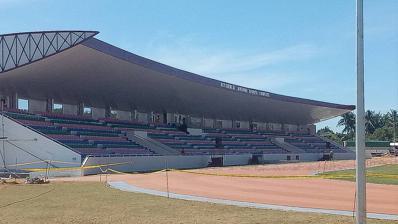
Building: Occidental Mindoro Sports Complex
Country: Unknown
Year built: 2018
Sports complex in San Jose, Philippines Occidental Mindoro Sports Complex Location San Jose , Occidental Mindoro , Philippines Coordinates 12°21′51″N 121°3′36.2″E / 12.36417°N 121.060056°E / 12.36417; 121.060056 Type Open-air grandstand Capacity 2,000 Acreage 17,689.13 m 2 (4.37 acres) ( approx. ) Surface Grass Opened March 2018 The Occidental Mindoro Sports Complex is a track and field venue in San Jose , Occidental Mindoro . Background The Occidental Mindoro Sports Complex was built inside the grounds of the Pedro T. Mendiola Sr. Memorial National High School. It was inaugurated in March 2018 by local officials led by San Jose Mayor Romulo Festin along with provincial officials of Occidental Mindoro . It hosted the MIMAROPA Regional Athletic Association Week which had its opening ceremony on March 12, 2018. The province of Occidental Mindoro last hosted the event in 1970. Its grandstand has a seating capacity of 2,000 people. References